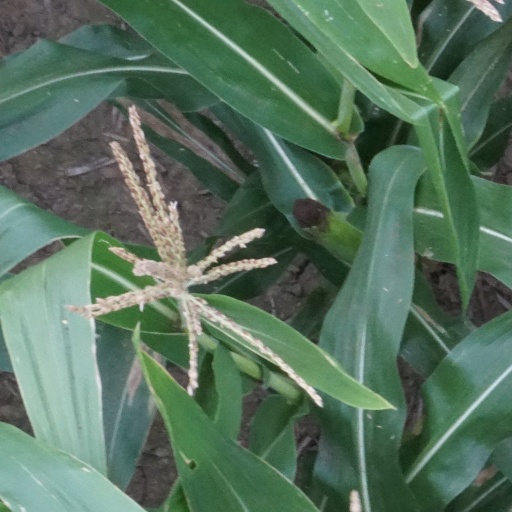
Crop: maize; corn